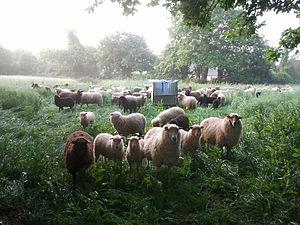
Moutons de la race Landes de Bretagne Troupeau de la ferme de l'Alinière, Brécé, Ille-et-Villaine
Le mouton des Landes de Bretagne est un mouton local et rustique de la Bretagne historique.